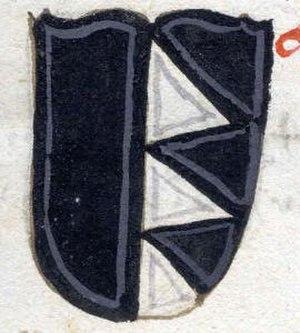
Burkhard von Weisbriach, aussi nommé Burchard von Weissbruch, né vers 1420 ou 1423 au château de Weißpriach et mort le 16 février 1466 à Salzbourg, est un cardinal et prince-archevêque de Salzbourg du XVᵉ siècle.